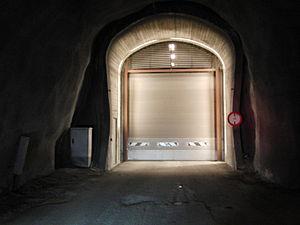
La Centrale hydroélectrique d'Aurland mise en service à Aurland par un réseau complexe de tunnels et barrages en cascade jusqu'à l'Aurlandsfjord, équipée dès la première version par des turbines Pelton de 243 MW. Située dans un secteur très enclavé de la Norvège centrale, la rivière d’Aurland était riche en truites. Plus de 100 km de tunnels, dix barrages et cinq centrales électriques font d'Aurland une des plus grandes stations hydroélectriques construites en Norvège, qui deviendra la troisième plus grande du pays.